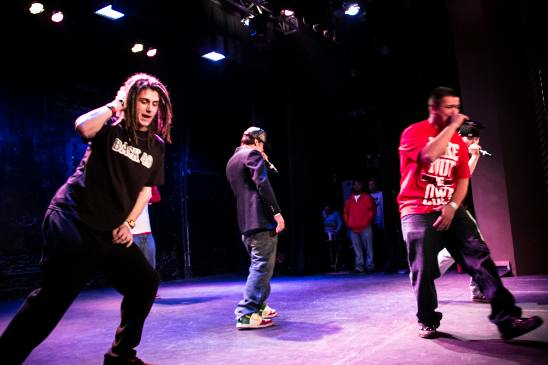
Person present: Yes